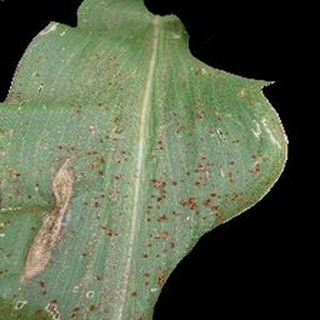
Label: corn_common_rust